Sebastiano Lo Monaco (actor)

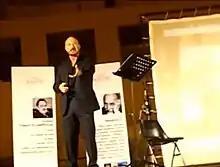
Lo Monaco in 2014

Sebastiano Lo Monaco (18 September 1958 – 16 December 2023) was an Italian actor of theatre, film, and television.